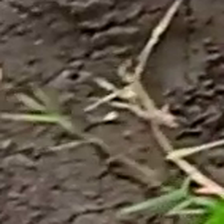
Weed species: Digitaria_SP_(Digitaria Sanguinalis )